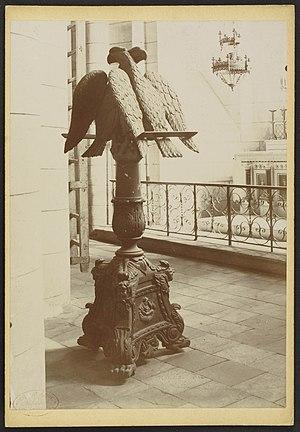
Église Notre-Dame de Guîtres